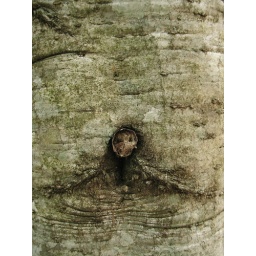
a face in a tree